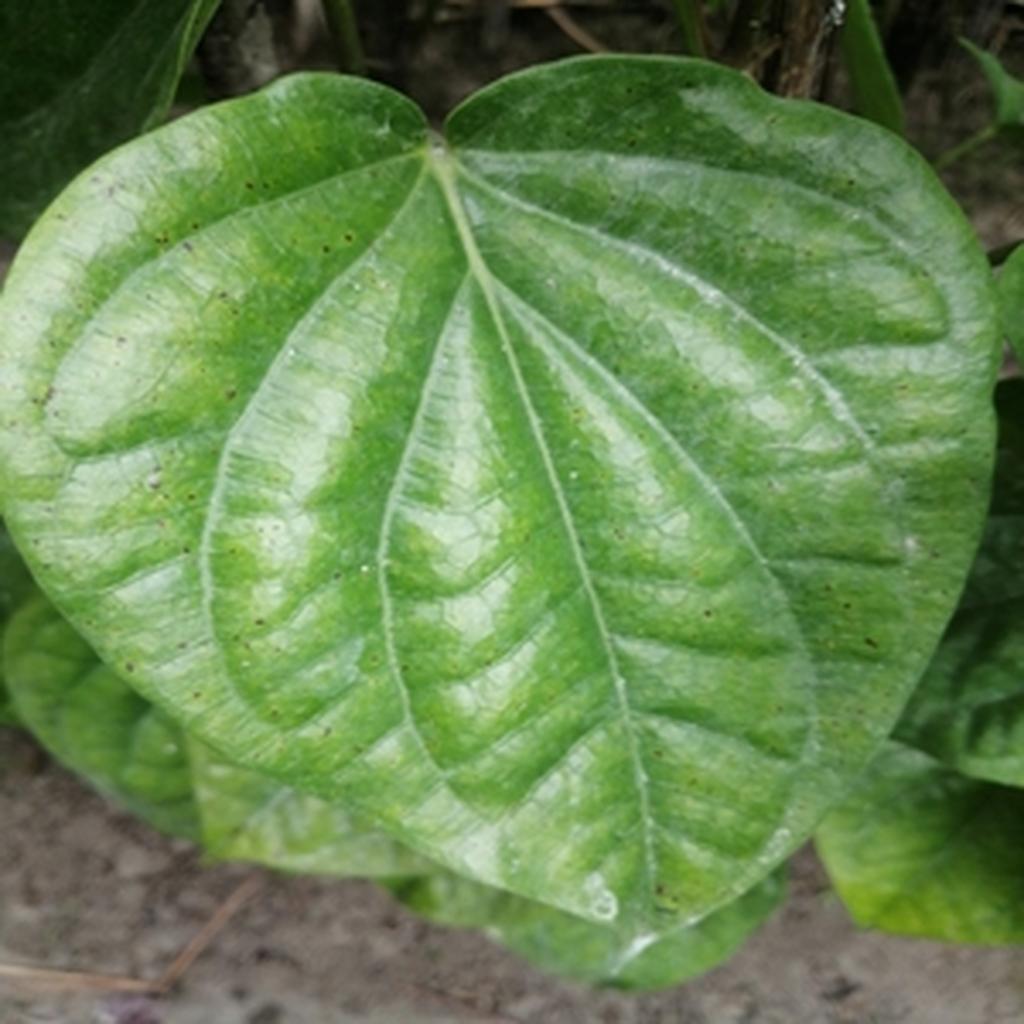
Label: Leaf_Spot